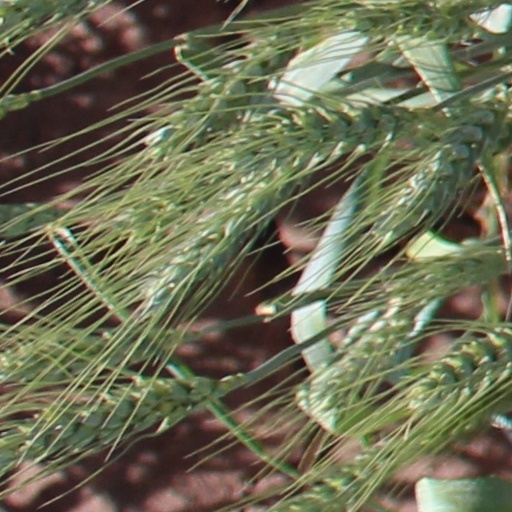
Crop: wheat